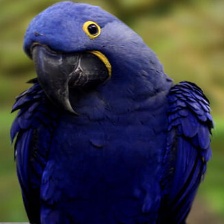
Species: HYACINTH MACAW
Scientific name: ANODORHYNCHUS HYACINTHINUS
ImageNet parent category: macaw